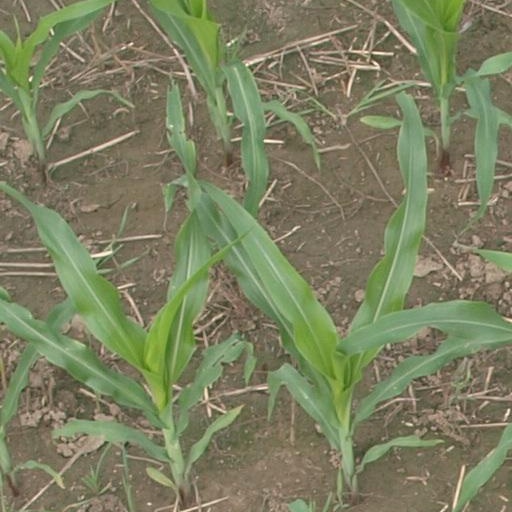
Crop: maize; corn